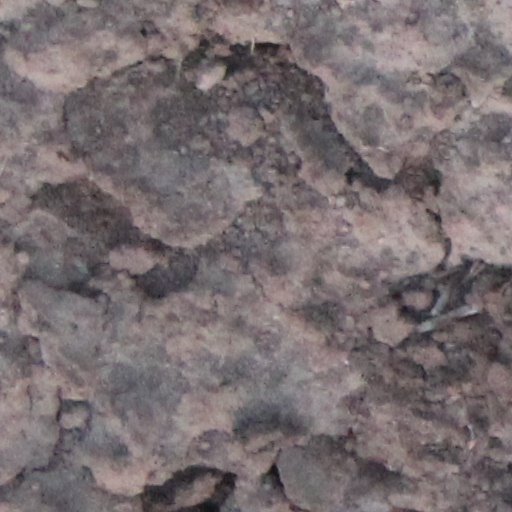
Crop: wheat